York Dispatch Newspaper Offices

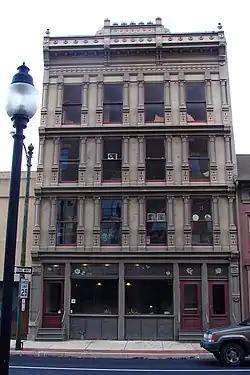
York Dispatch Newspaper Offices, November 2010

The York Dispatch Newspaper Offices is an historic, American commercial building that is located in York, Pennsylvania, York County, Pennsylvania.